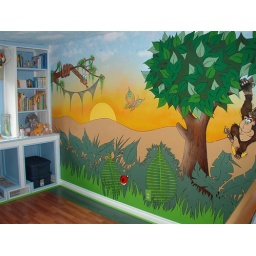
The wall is complete, the built in bookshelves are complete, and the floor is in.